Edward Noonan (architect)

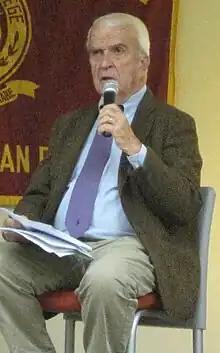
Edward Noonan speaking at Shimer College.

Edward Joseph Noonan (born May 30, 1930) is an architect and real estate developer based in Chicago, Illinois, and the former interim president of Shimer College. He is the chairman of the board of Chicago Associates Planners & Architects, and was the lead architect in the Tryon Farm development near Michigan City, Indiana.